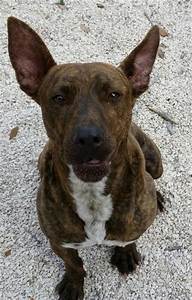
Label: dog